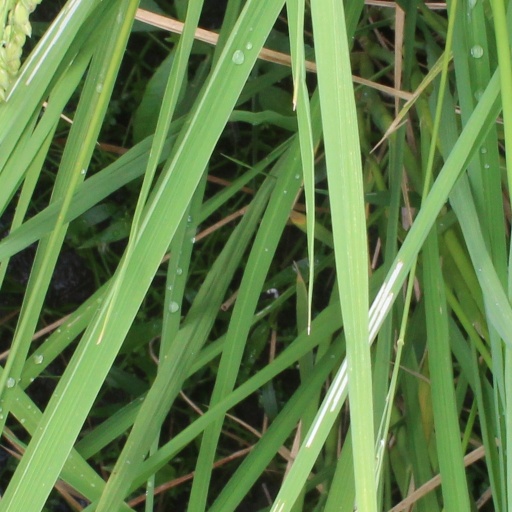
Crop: rice